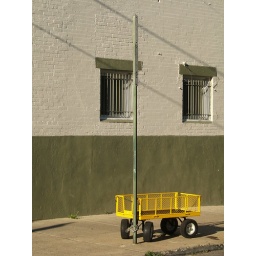
Found a yellow wagon by a green &amp;amp; white wall